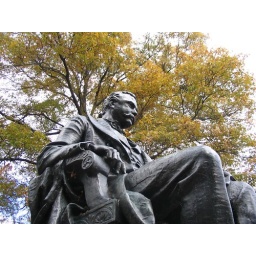
statue under yellow tree